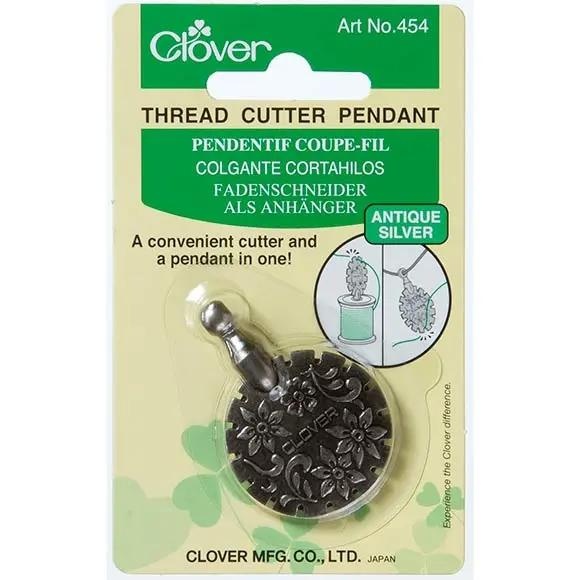
Clover Thread Cutter Pendant - Antique Silver
The Clover Thread Cutter Pendant is the most convenient way to snip thread. A little over an inch in diameter, it has a hole for a chain or ribbon, and notches all around the edge with a cutting surface deep in the notch. Run your thread over one of the notches and you will have a clean cut. The notches are small enough so it is impossible to cut yourself. Perfect for airline travel, too!
Brand: Clover
Category: Arts & Entertainment > Hobbies & Creative Arts > Arts & Crafts > Art & Crafting Tools > Craft Cutting & Embossing Tools > Thread & Yarn Cutters > Pendant Cutters